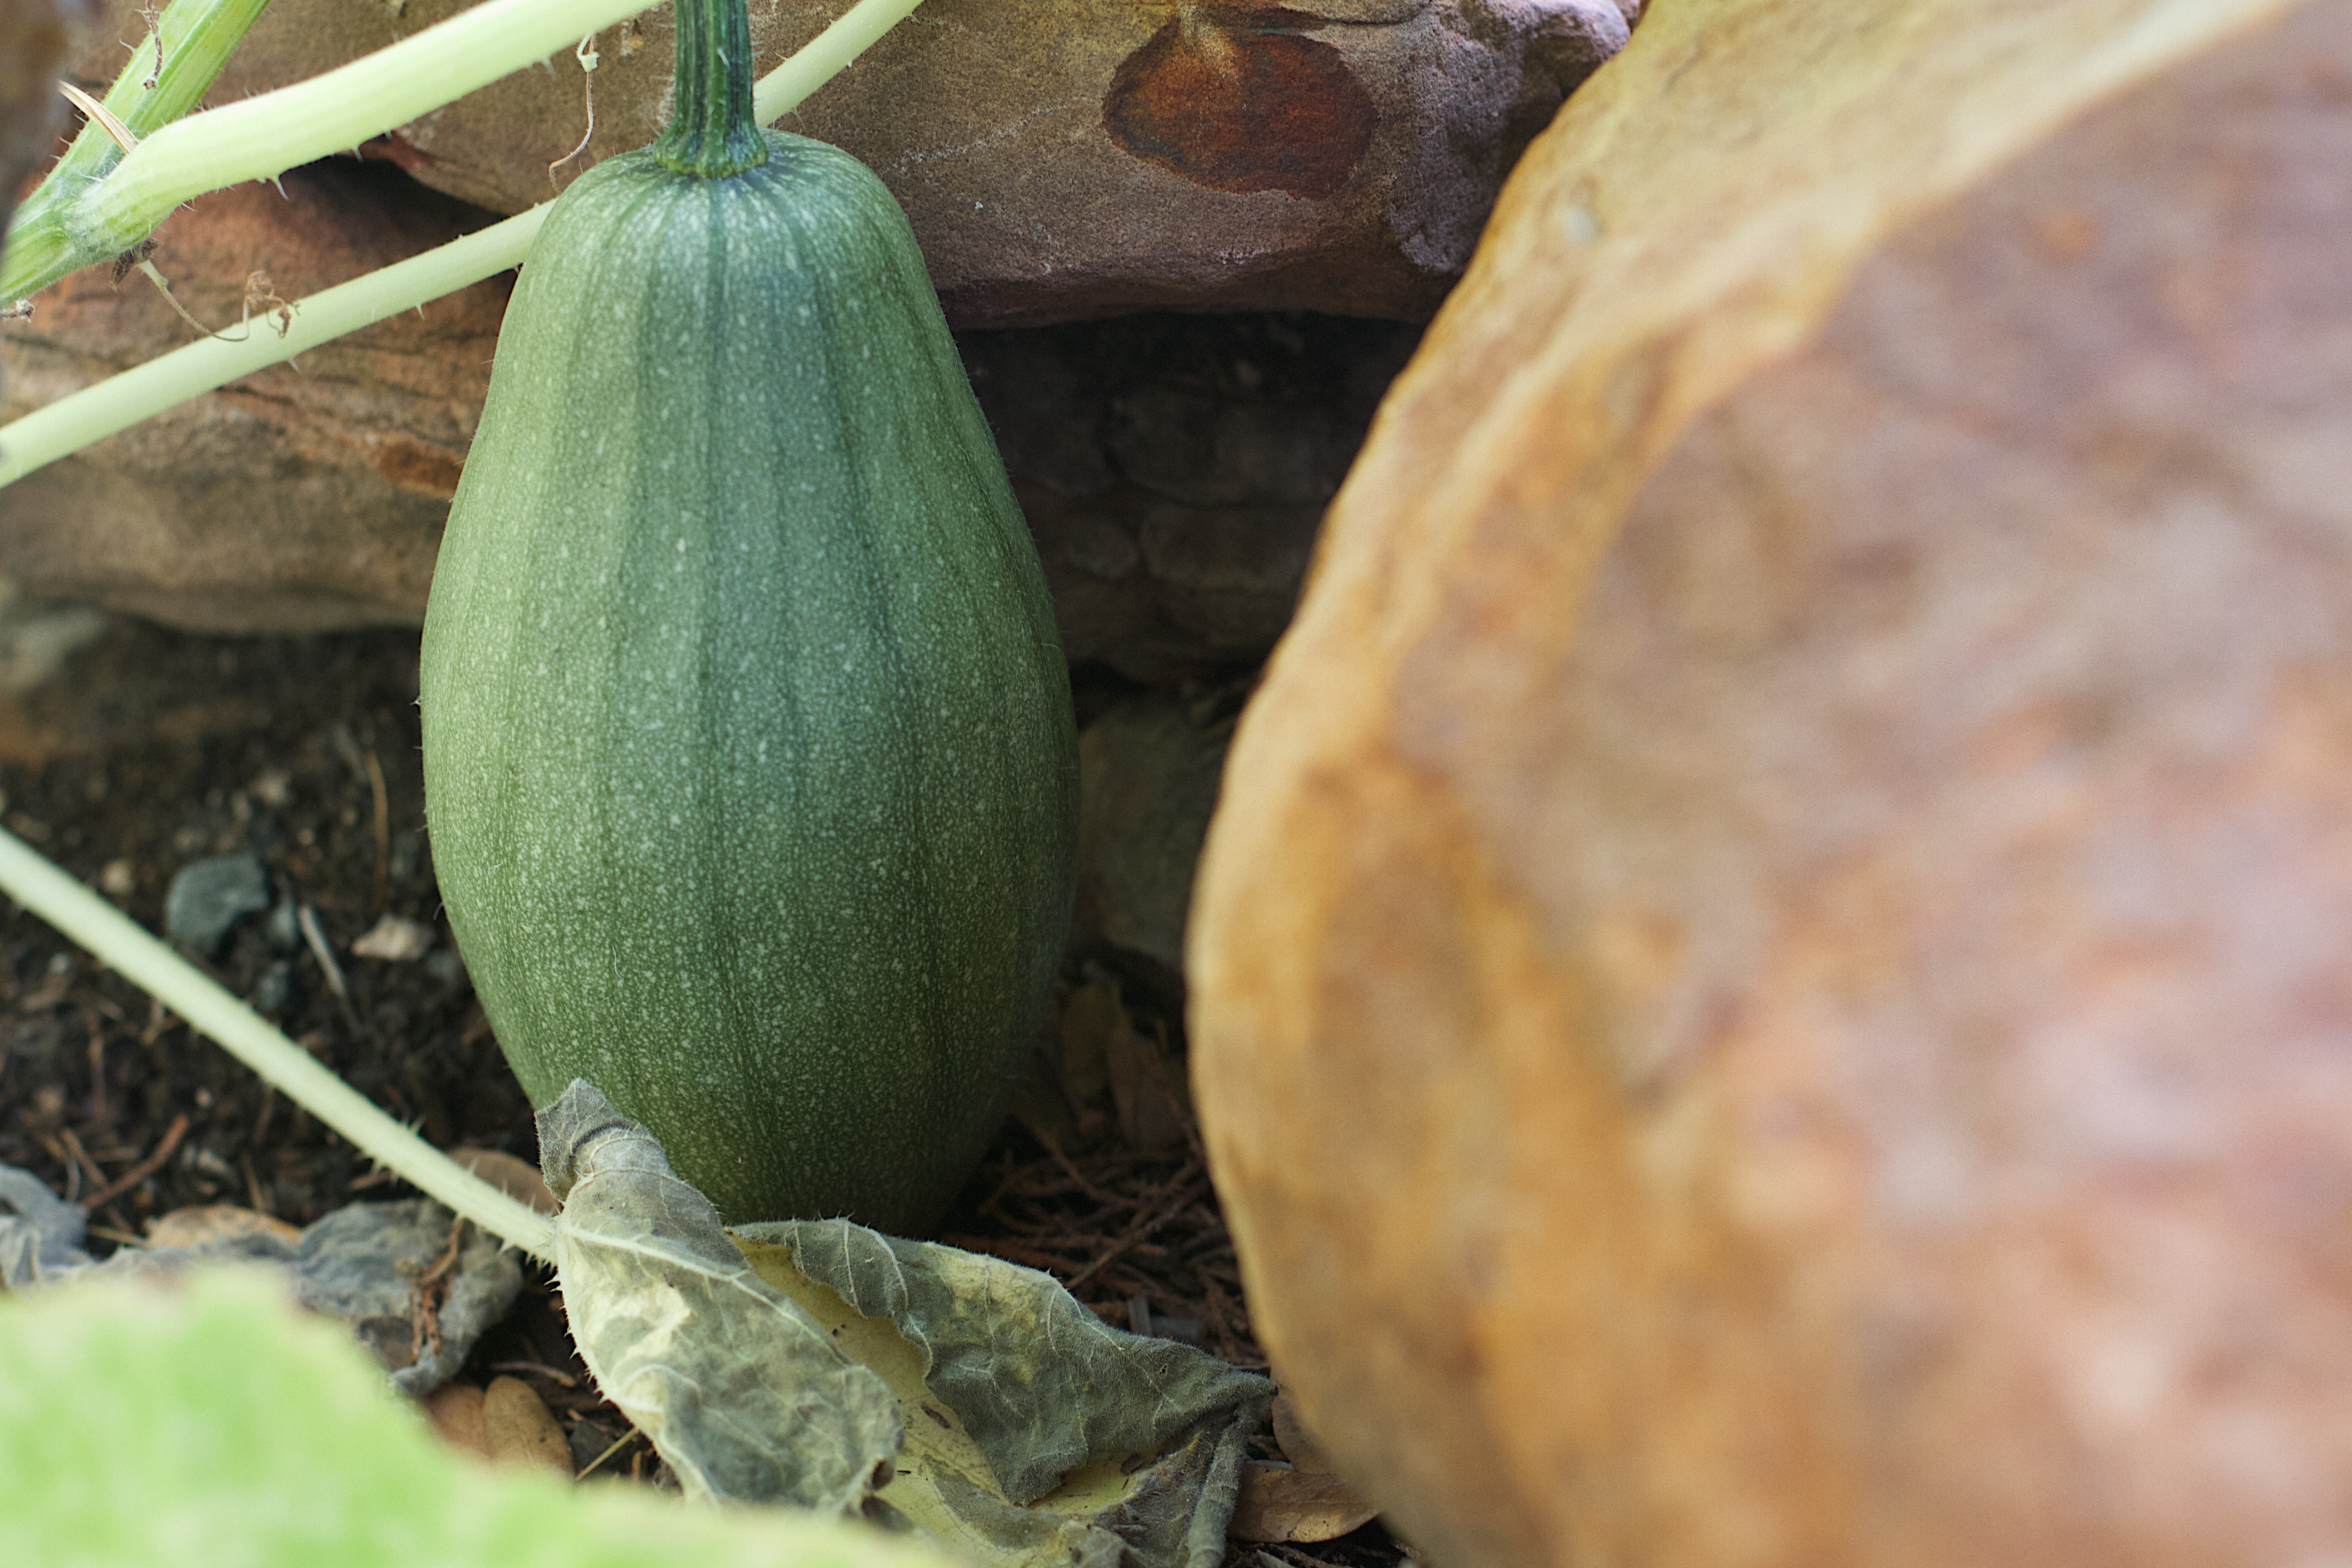
plant, fruit, leaf, flower, food, green, produce, vegetable, autumn, gourd, close up, cucurbita, macro photography, flowering plant, winter squash, land plant, cucumber gourd and melon family